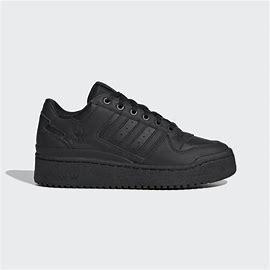
Brand: Adidas
Model: Forum Bold